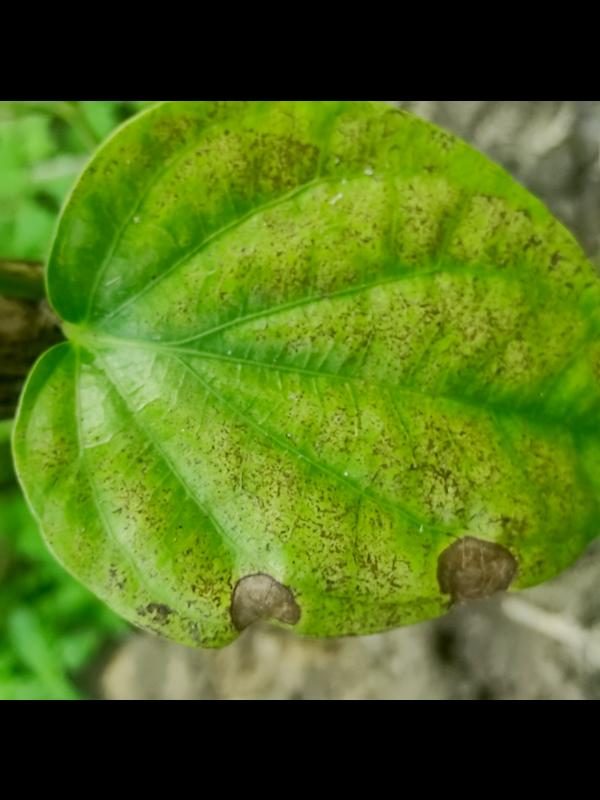
Label: Fungal_Brown_Spot_Disease